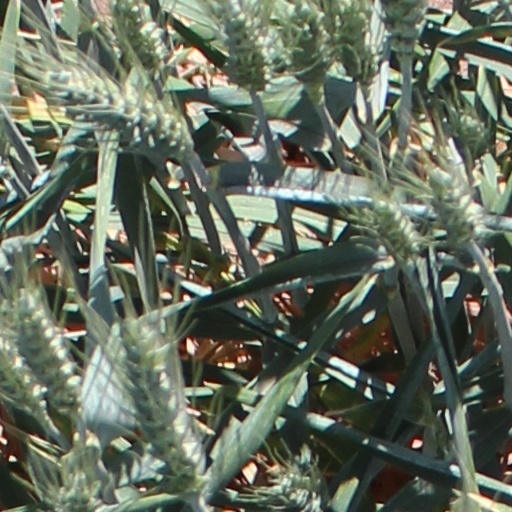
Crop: wheat